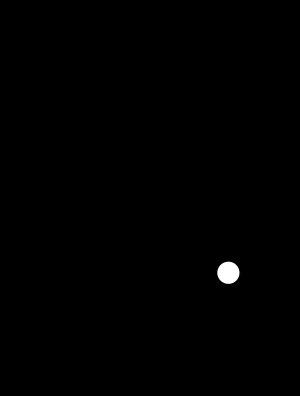
Les automotrices Bem 4/6 nᵒˢ 201 à 217 sont des automotrices bimodes légères de la compagnie des transports publics de la région lausannoise, utilisées exclusivement sur la ligne M1 du métro de Lausanne.